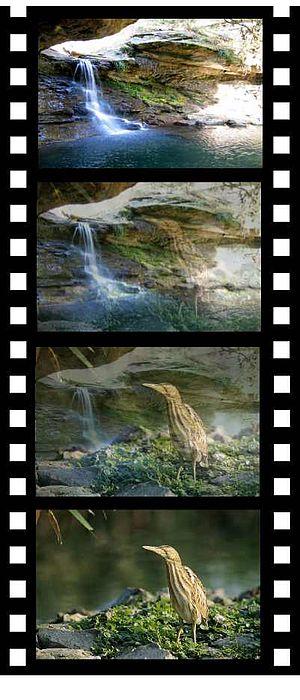
Un fondu image est une technique d'enchaînement, une marque de ponctuation, entre deux situations ou flux d’informations, en l’occurrence, vidéos et/ou sonores. Entre deux images, plans ou séquences, la transition s'opère quand l'image 1 disparaît progressivement au profit de l'image 2. Quand une image se fond progressivement dans une autre le fondu se nomme : fondu enchaîné ou fondus enchaînés. Quand le fondu laisse progressivement la place au noir complet, il s'appelle fondu au noir. L'inverse s'appelle fondu au blanc. La durée de ces transitions est variable, mais relativement courte.
La segmentation en plans est l'identification automatique, par des méthodes informatiques, des bornes des plans dans une vidéo. Cela consiste à repérer automatiquement les points de montage définis à l'origine par le réalisateur, en mesurant les discontinuités entre les images successives de la vidéo. Ces points de montage sont évidemment connus du réalisateur de la vidéo, mais ne sont généralement pas divulgués, ou disponibles. Afin d'éviter à un opérateur humain un long et fastidieux repérage des plans par visionnage, des méthodes automatiques ont été développées par les chercheurs en informatique.